Story of Melchizedek

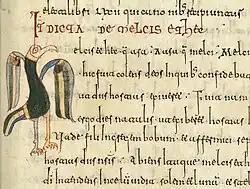
Start of a Latin version of the "Story" in the 10th-century Codex of Roda from Spain

The Story of Melchizedek or History of Melchizedek is an anonymous apocryphal account of the life of Melchizedek originally written in Greek. Melchizedek is a priest and king mentioned twice in the Hebrew Bible ("Genesis" 14:18–20 and Psalm 110:4) and once in the New Testament ("Hebrews" 7). The "Story" is usually classified as part of the Old Testament pseudepigrapha.